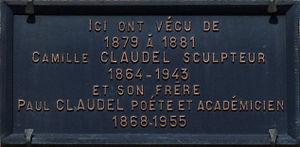
Maison Claudel à Wassy (Haute-Marne), au 11, rue du Val-du-Château. Maison du XVIIe siècle habitée de 1879 à 1881 par Paul et Camille Claudel
Wassy est une commune française située dans le département de la Haute-Marne, en région Grand Est.